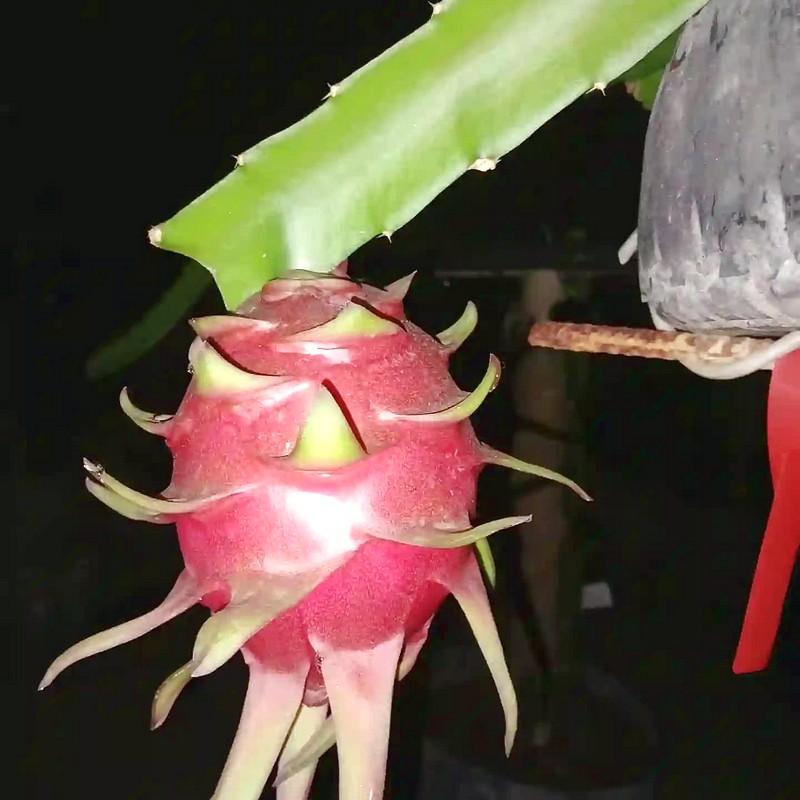
Label: Mature Dragon Fruit